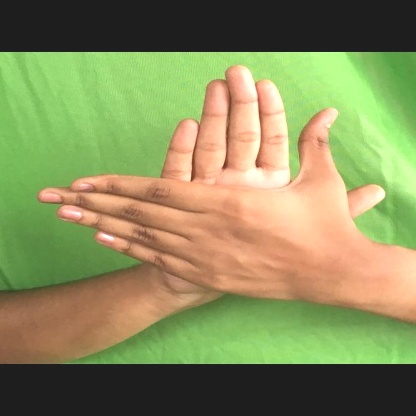
Mudra: Chakra